Hal W. Adams Bridge

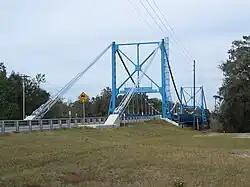
Hal W. Adams Bridge in 2009

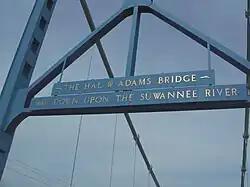
"Way down upon the Suwannee River"

The Hal W. Adams Bridge, built in 1947, is a historic bridge that carries State Road 51 across the Suwannee River between Lafayette and Suwannee counties, Florida in the United States. Located 3 miles north of Mayo, it was the first suspension bridge built in Florida, and the only one to carry highway traffic. At its opening on July 4, 1947, it was named for Hal W. Adams of Mayo, former county judge of Lafayette County and then longtime circuit judge for the circuit encompassing Lafayette and Suwannee counties.